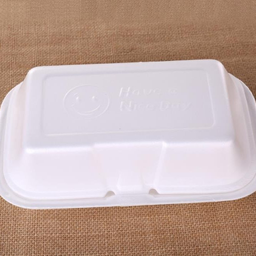
Label: paper